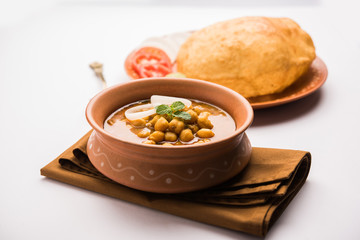
Dish: chole_bhature